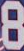
Number: 8